William Shakespeare

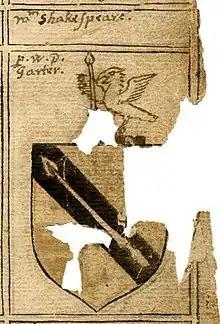
Shakespeare's coat of arms, from the 1602 book "The book of coates and creasts. Promptuarium armorum." It features spears as a pun on the family name.

Shakespeare was the son of John Shakespeare, an alderman and a successful glover (glove-maker) originally from Snitterfield in Warwickshire, and Mary Arden, the daughter of an affluent landowning family. He was born in Stratford-upon-Avon, where he was baptised on 26 April 1564. His date of birth is unknown but is traditionally observed on 23 April, Saint George's Day. This date, which can be traced to William Oldys and George Steevens, has proved appealing to biographers because Shakespeare died on the same date in 1616. He was the third of eight children, and the eldest surviving son.